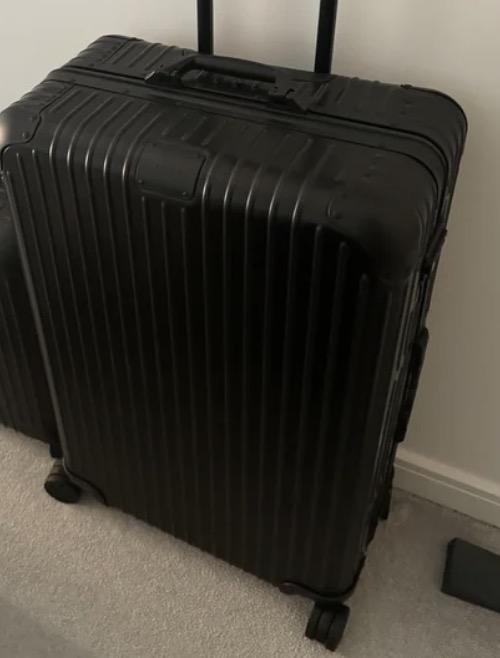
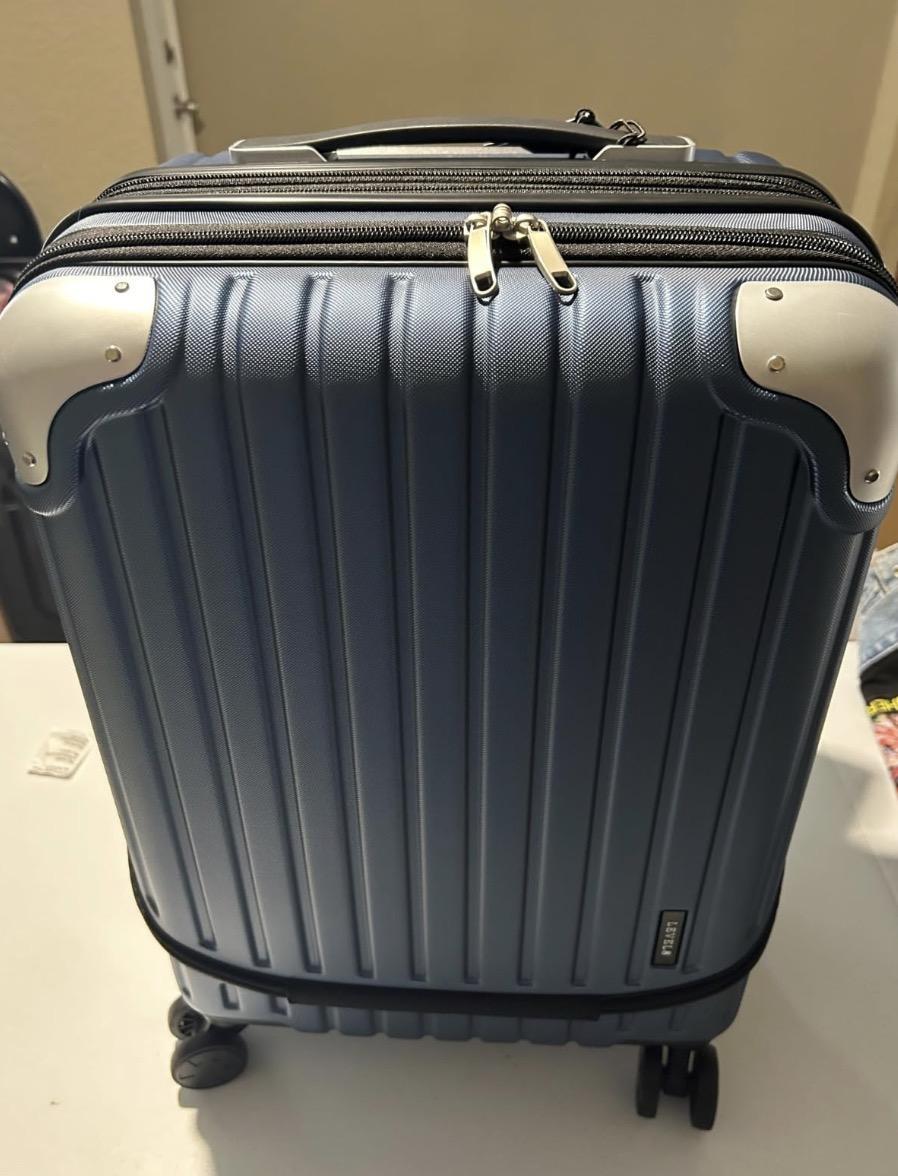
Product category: items_tea
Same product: no